Normanby Hall, Redcar and Cleveland

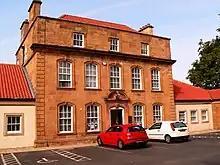
Normanby House is now known as the Manor House and serves as a doctors' surgery.

The Hall with a moiety of the estate was purchased in 1748, by Ralph Jackson, on the death of Captain Consett and in 1790 he common fields around it were enclosed to become parkland for the mansion.